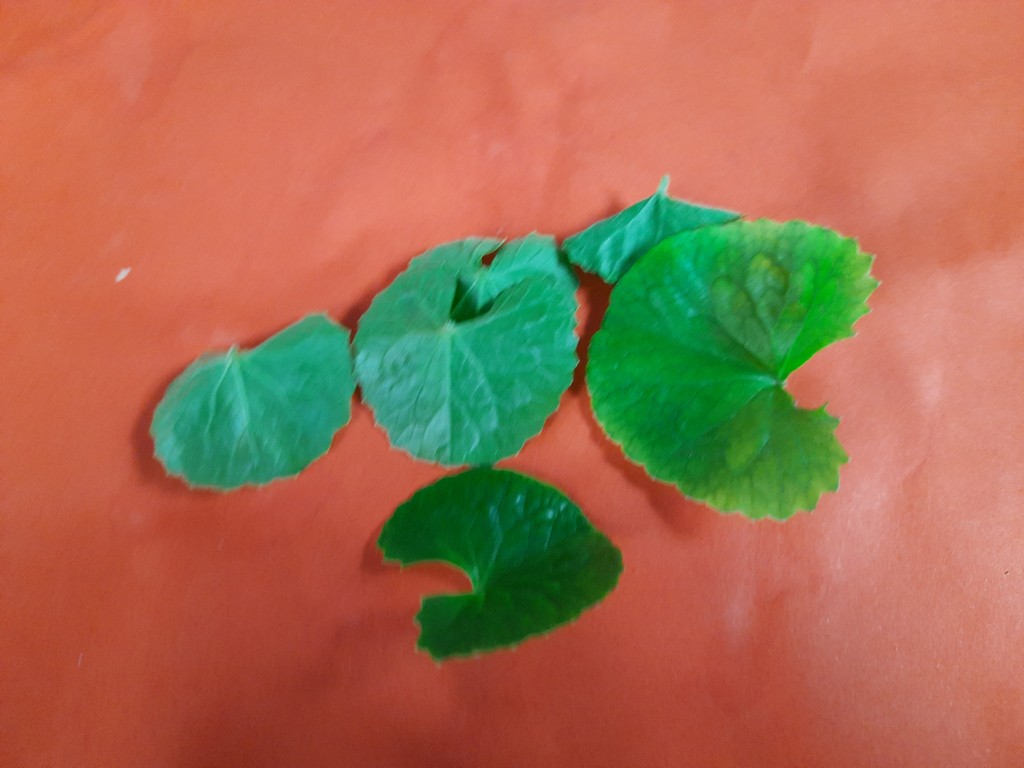
Label: Healthy